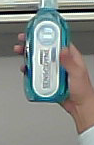
Product: sensodyne_mouthwash